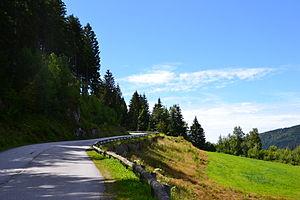
Début de la montée du col du Haut de la Côte depuis Gérardmer.
Le col du Haut de la Côte est un col du massif des Vosges, culminant à 799 mètres d'altitude. Il est situé dans le département des Vosges et relie Rochesson à Gérardmer.